Answer in natural language. Considering the relative positions, where is blue threeseater sofa (marked A) with respect to Television (marked B)? Choose between the following options: right or left
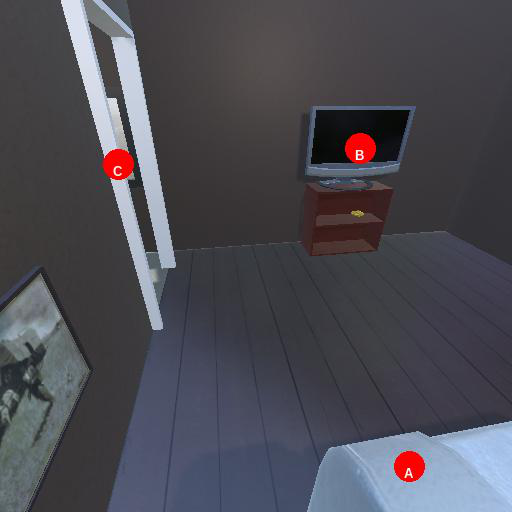
<answer>right</answer>